My Boy Jack (poem)

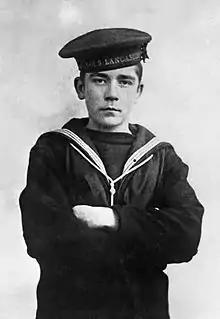
Jack Cornwell in 1915

"My Boy Jack" is a 1916 poem by Rudyard Kipling. Kipling wrote it for Jack Cornwell, the 16-year-old youngest recipient of the Victoria Cross, who stayed by his post on board the light cruiser HMS "Chester" at the Battle of Jutland until he died. Kipling's son John was never referred to as "Jack". The poem echoes the grief of all parents who lost sons in the First World War. John Kipling was a 2nd Lt in the Irish Guards and disappeared in September 1915 during the Battle of Loos in the First World War. The poem was published as a prelude to a story in his book "Sea Warfare" written about the Battle of Jutland in 1916. The imagery and theme is maritime in nature and as such it is about a generic nautical Jack (or Jack Tar), though emotionally affected by the death of Kipling's son.